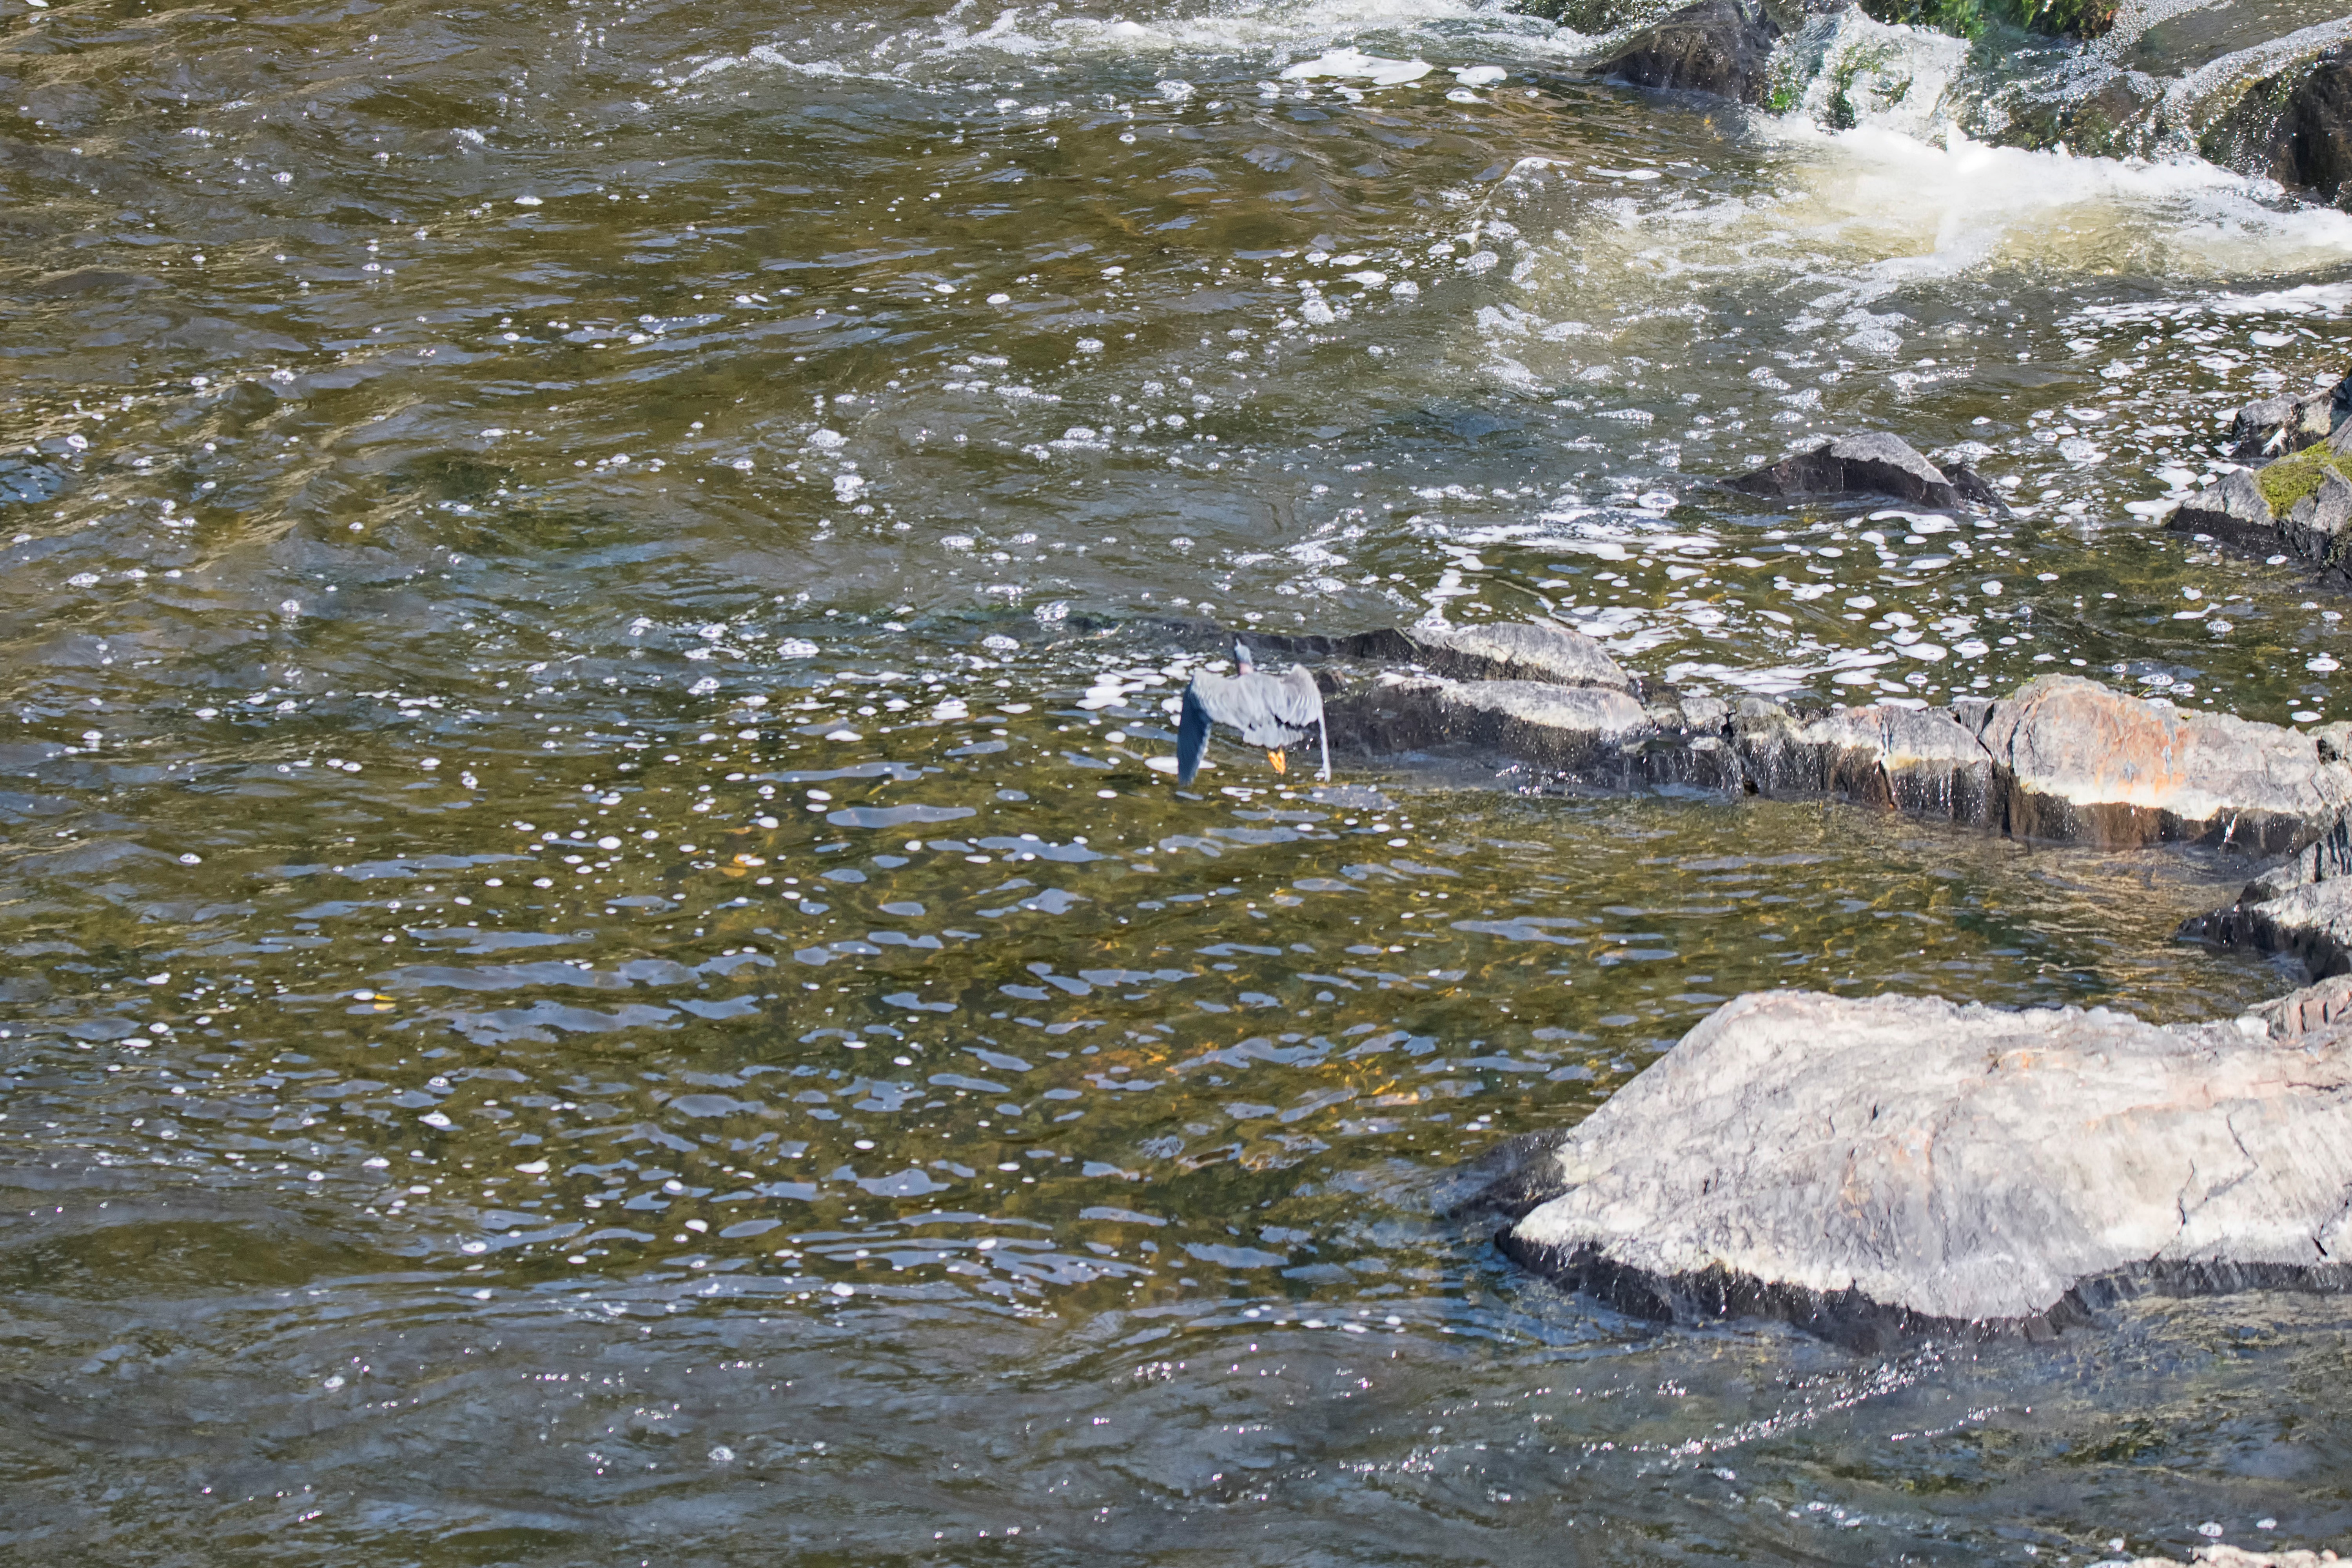
sea, water, rock, bird, river, pond, wildlife, stream, green, rapid, body of water, canada, vert, quebec, heron, sherbrooke, oiseau